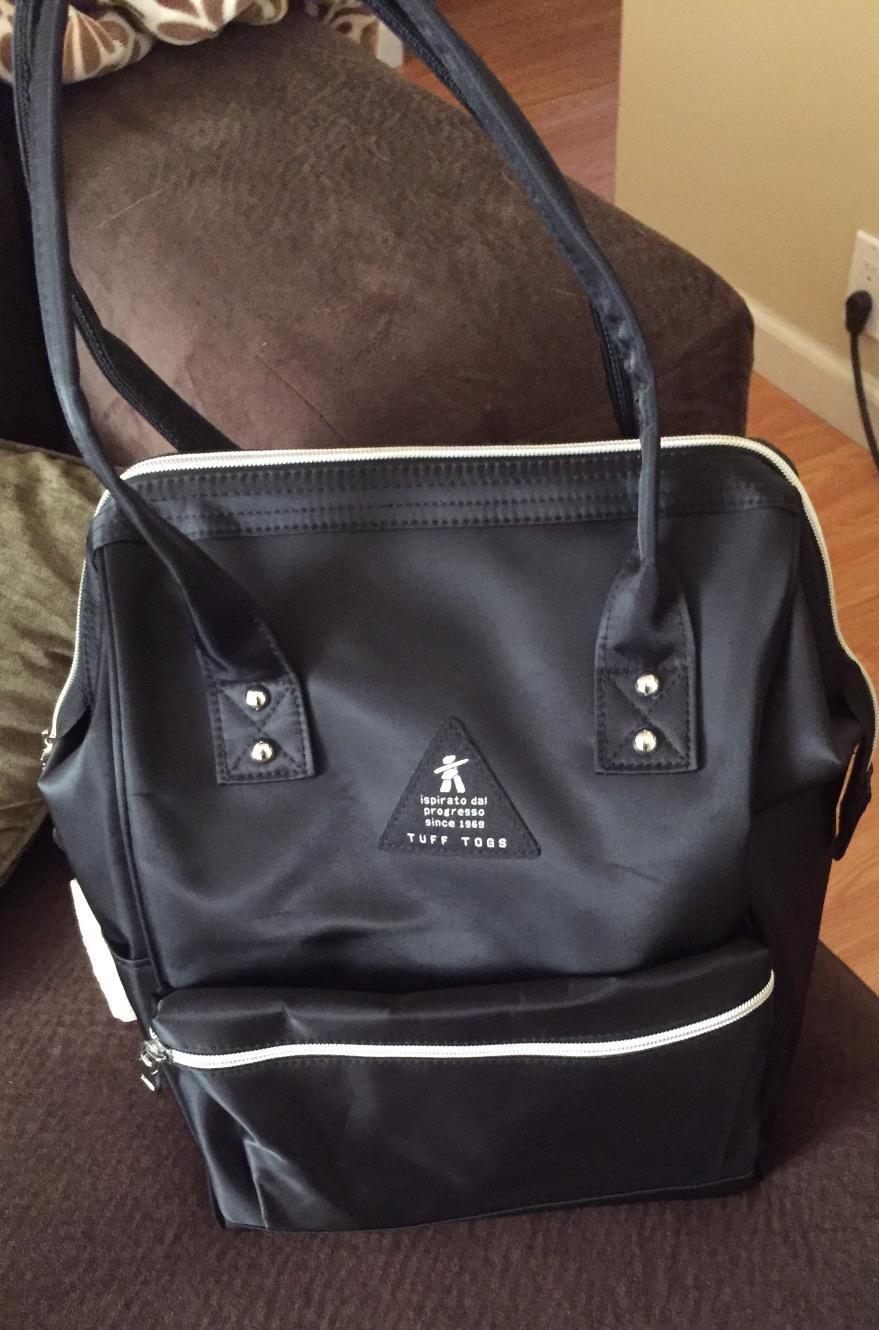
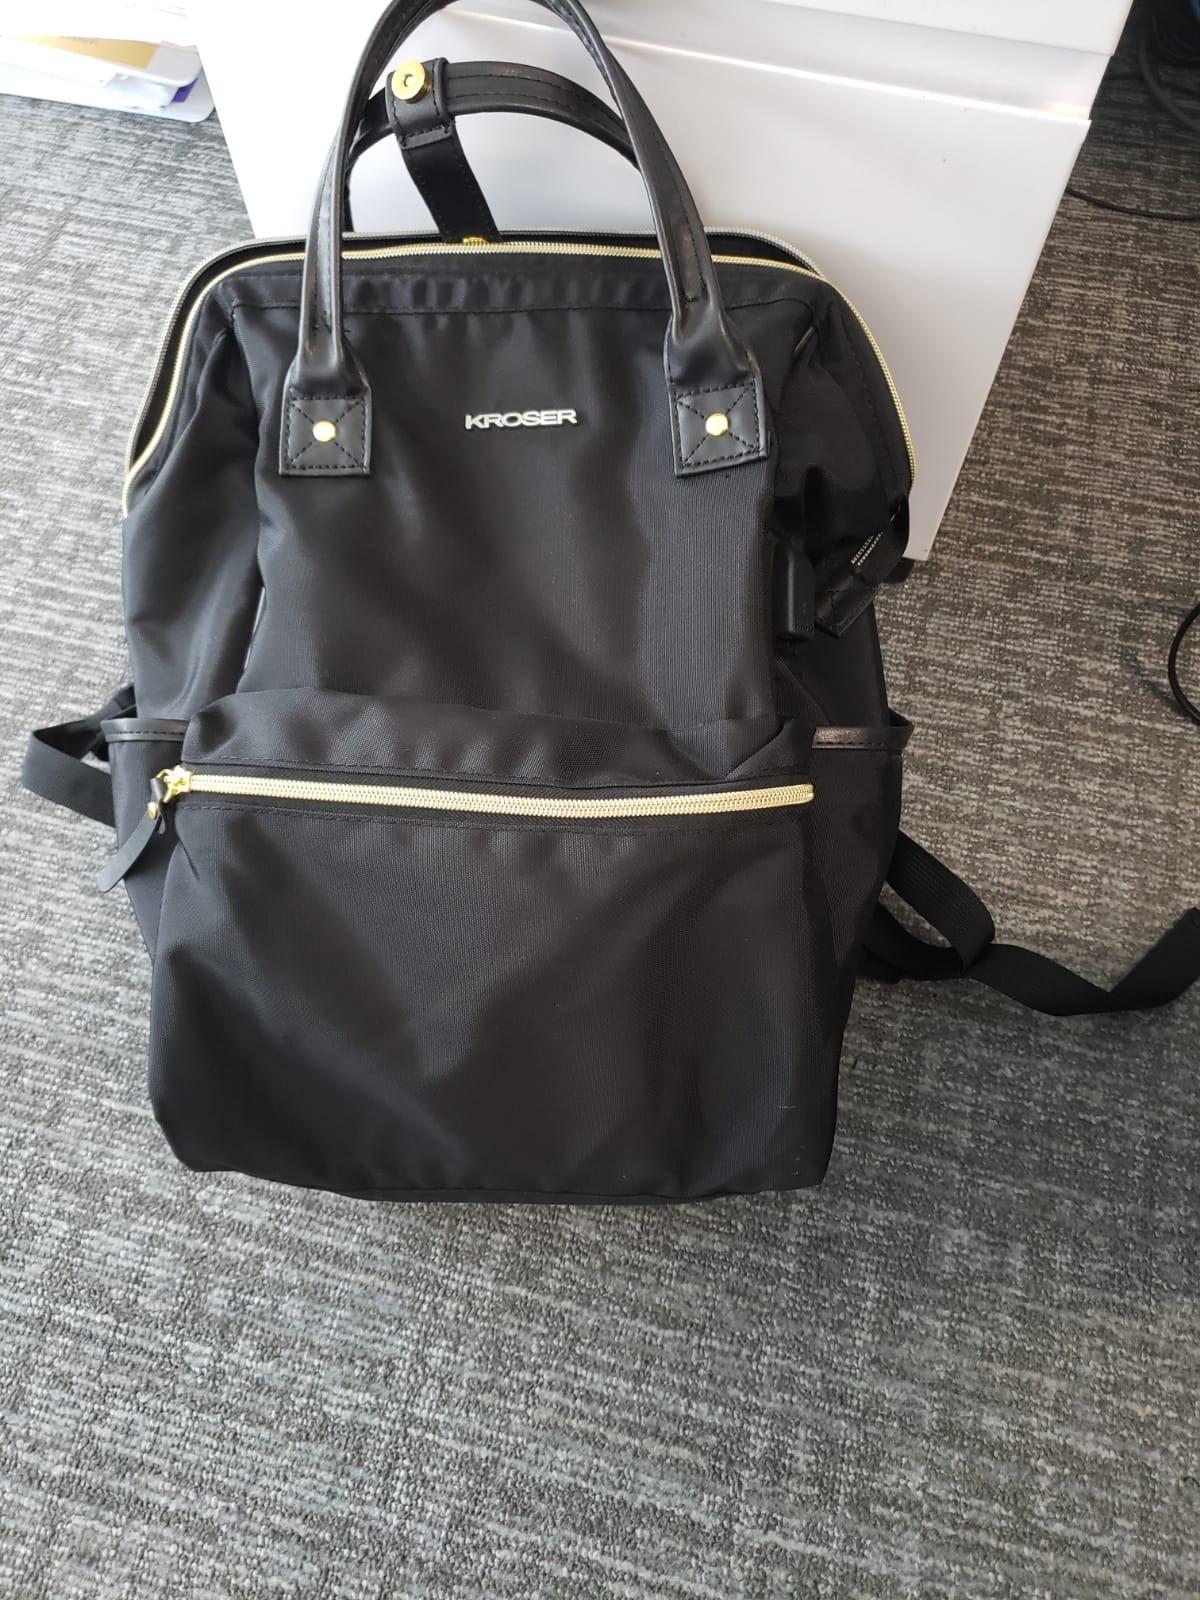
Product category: bag
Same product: no